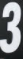
Number: 3